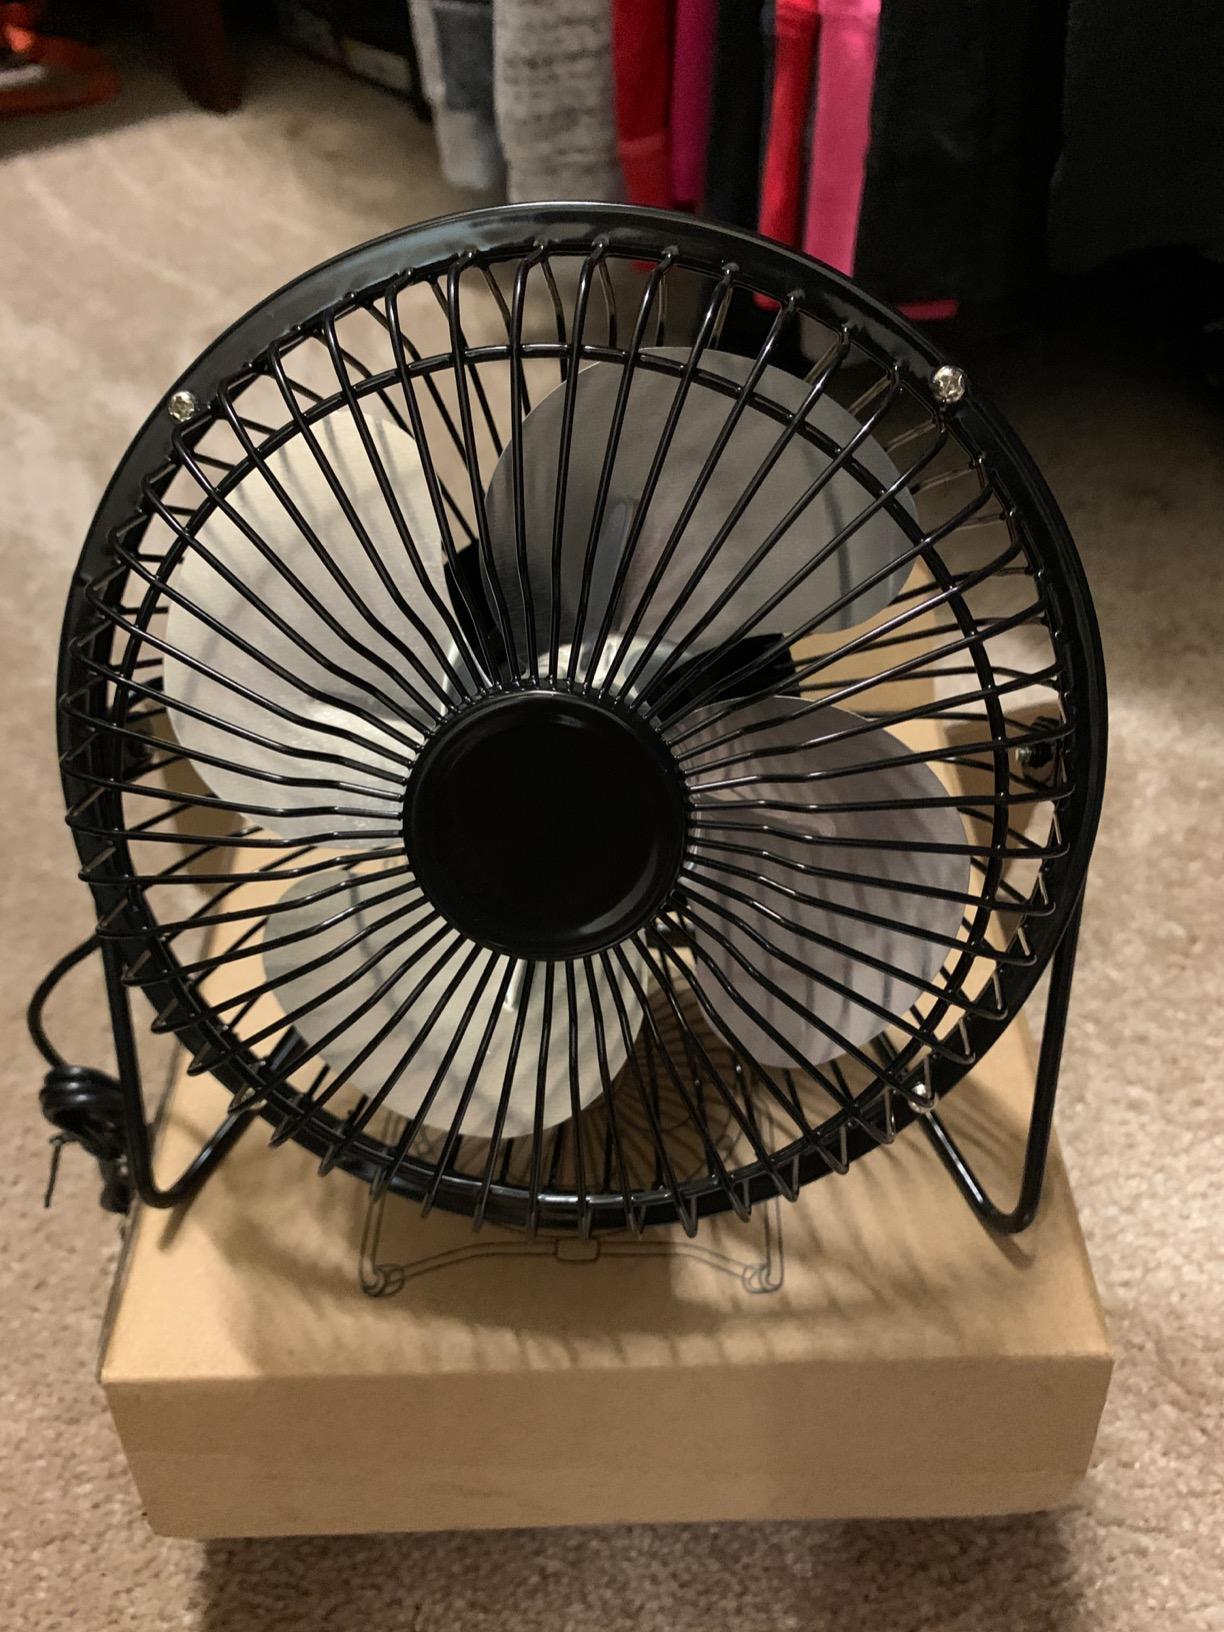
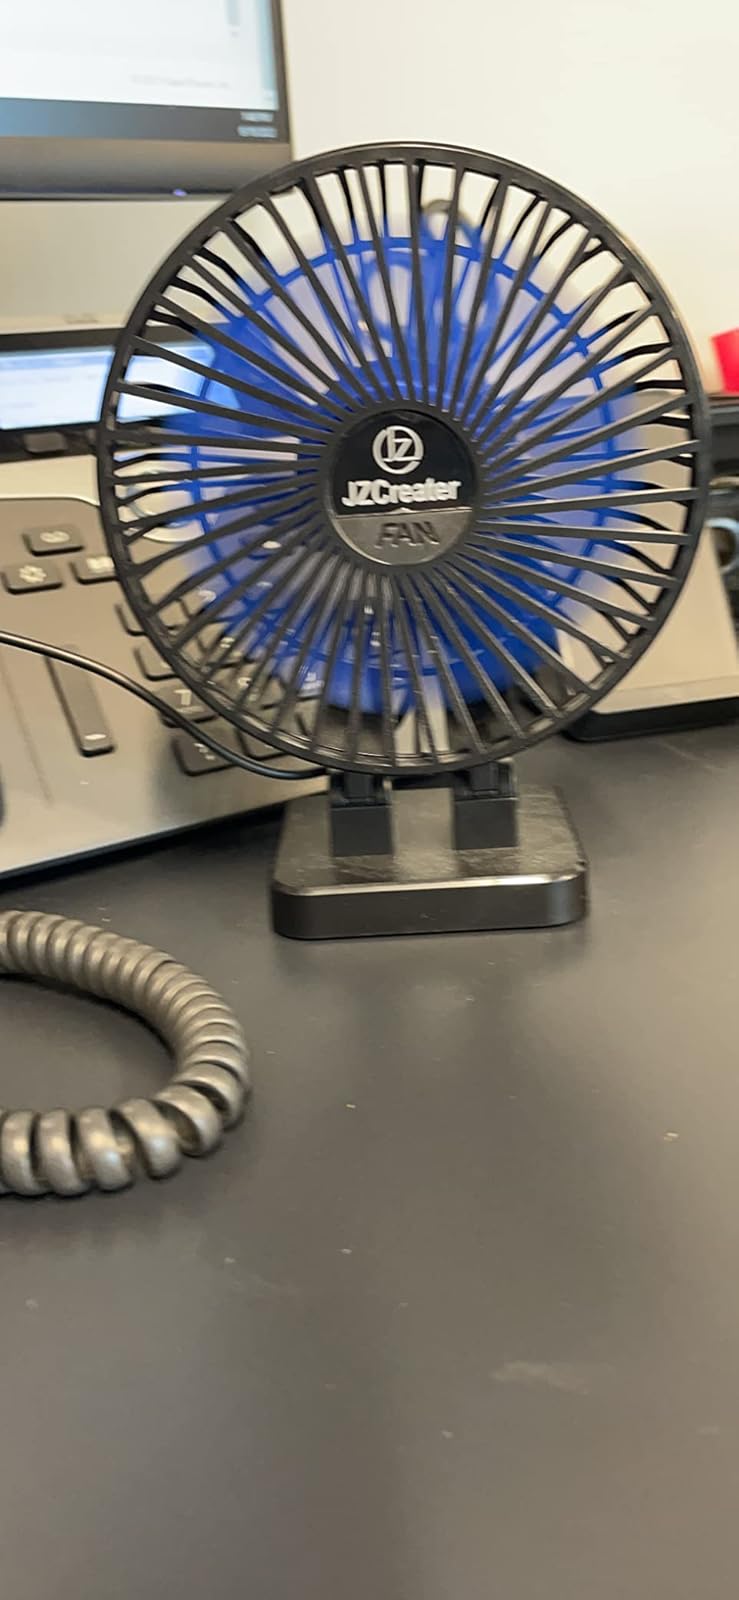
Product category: fan
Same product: no